Egan Bernal

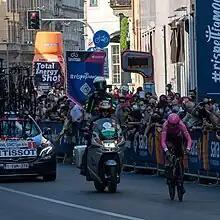
Egan Bernal wearing the Maglia rosa during the final time trial of the 2021 Giro d'Italia

Bernal started his 2019 season in Colombia. He rode in the national championships and in his home stage race, the Tour Colombia. Bernal, however, was unable to defend his title in the race, finishing fourth overall. Bernal later went to Europe to compete in Paris–Nice. The Colombian impressed in the crosswinds, the individual time trial, and in the mountains, claiming the overall victory ahead of Nairo Quintana.